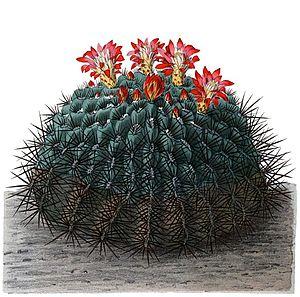
Oroya peruviana est une espèce de cactus du genre Oroya originaire du Pérou. Il a été étudié pour la première fois en 1903 par Karl Moritz Schumann qui l'a identifié comme Echinocactus peruvianus, puis a été rangé par Britton et Rose dans le genre Oroya en 1922, d'après le nom du village où il fut découvert.